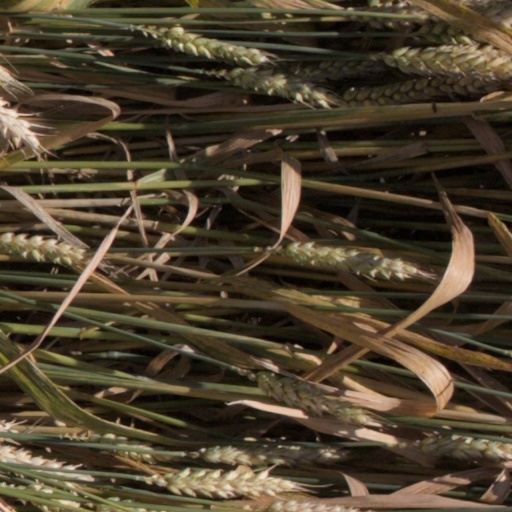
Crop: wheat